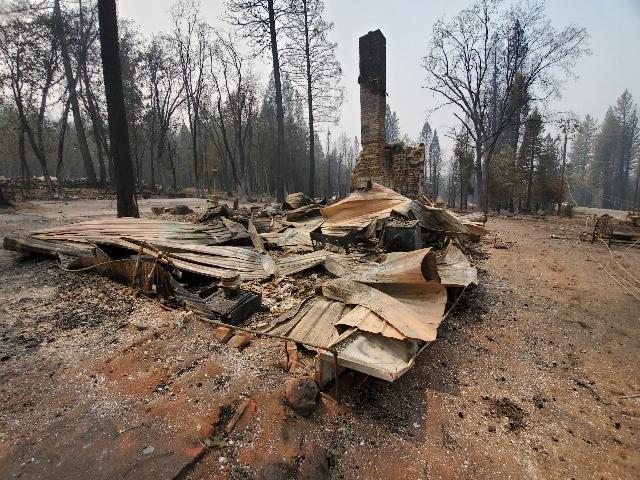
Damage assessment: destroyed